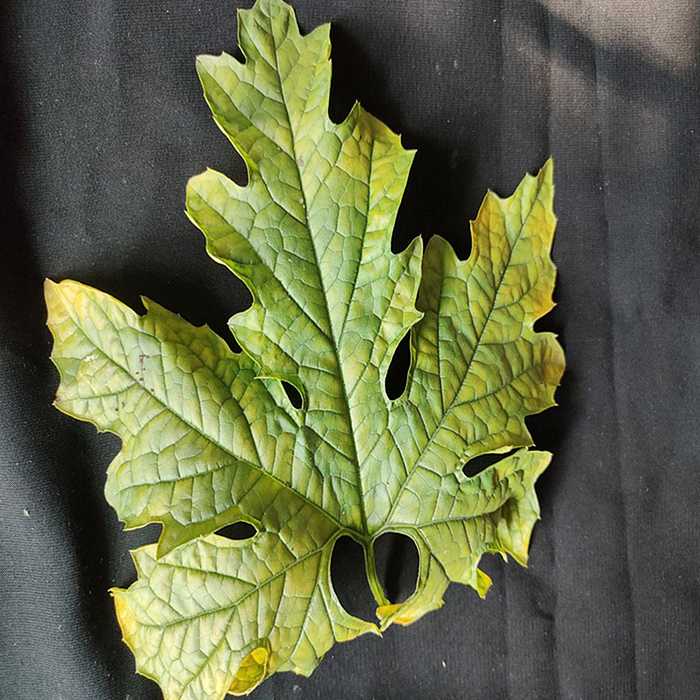
Plant: Bitter Gourd
Label: Mosaic virus